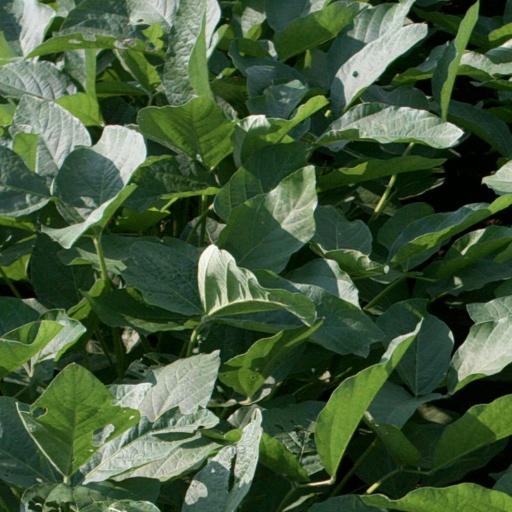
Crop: soybean